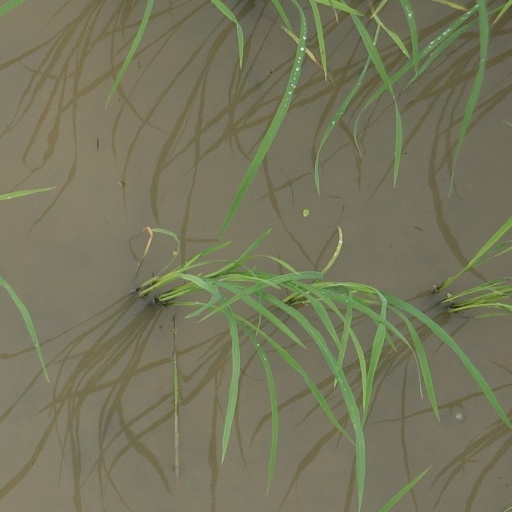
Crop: rice